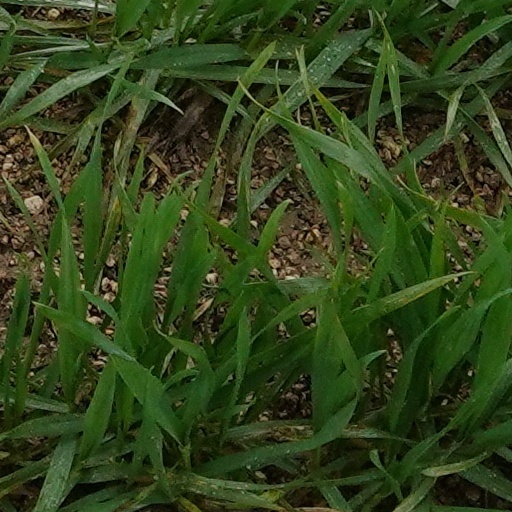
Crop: wheat